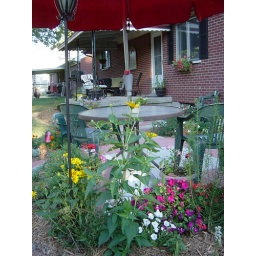
Detail of flowers around table